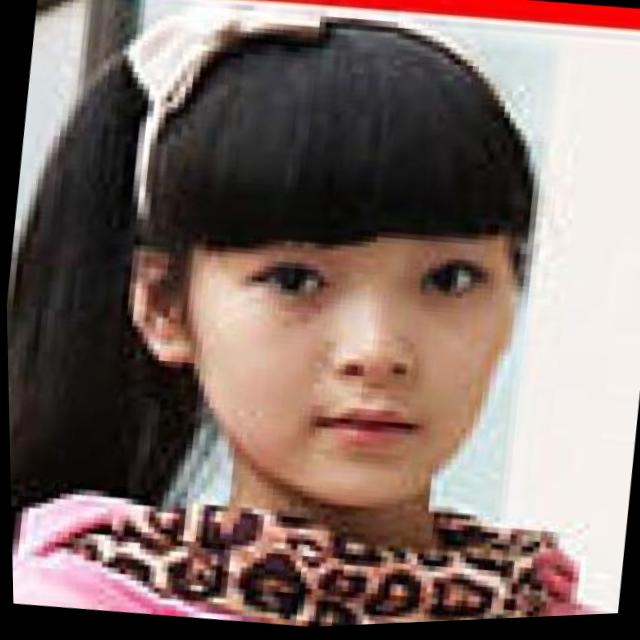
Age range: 13-20